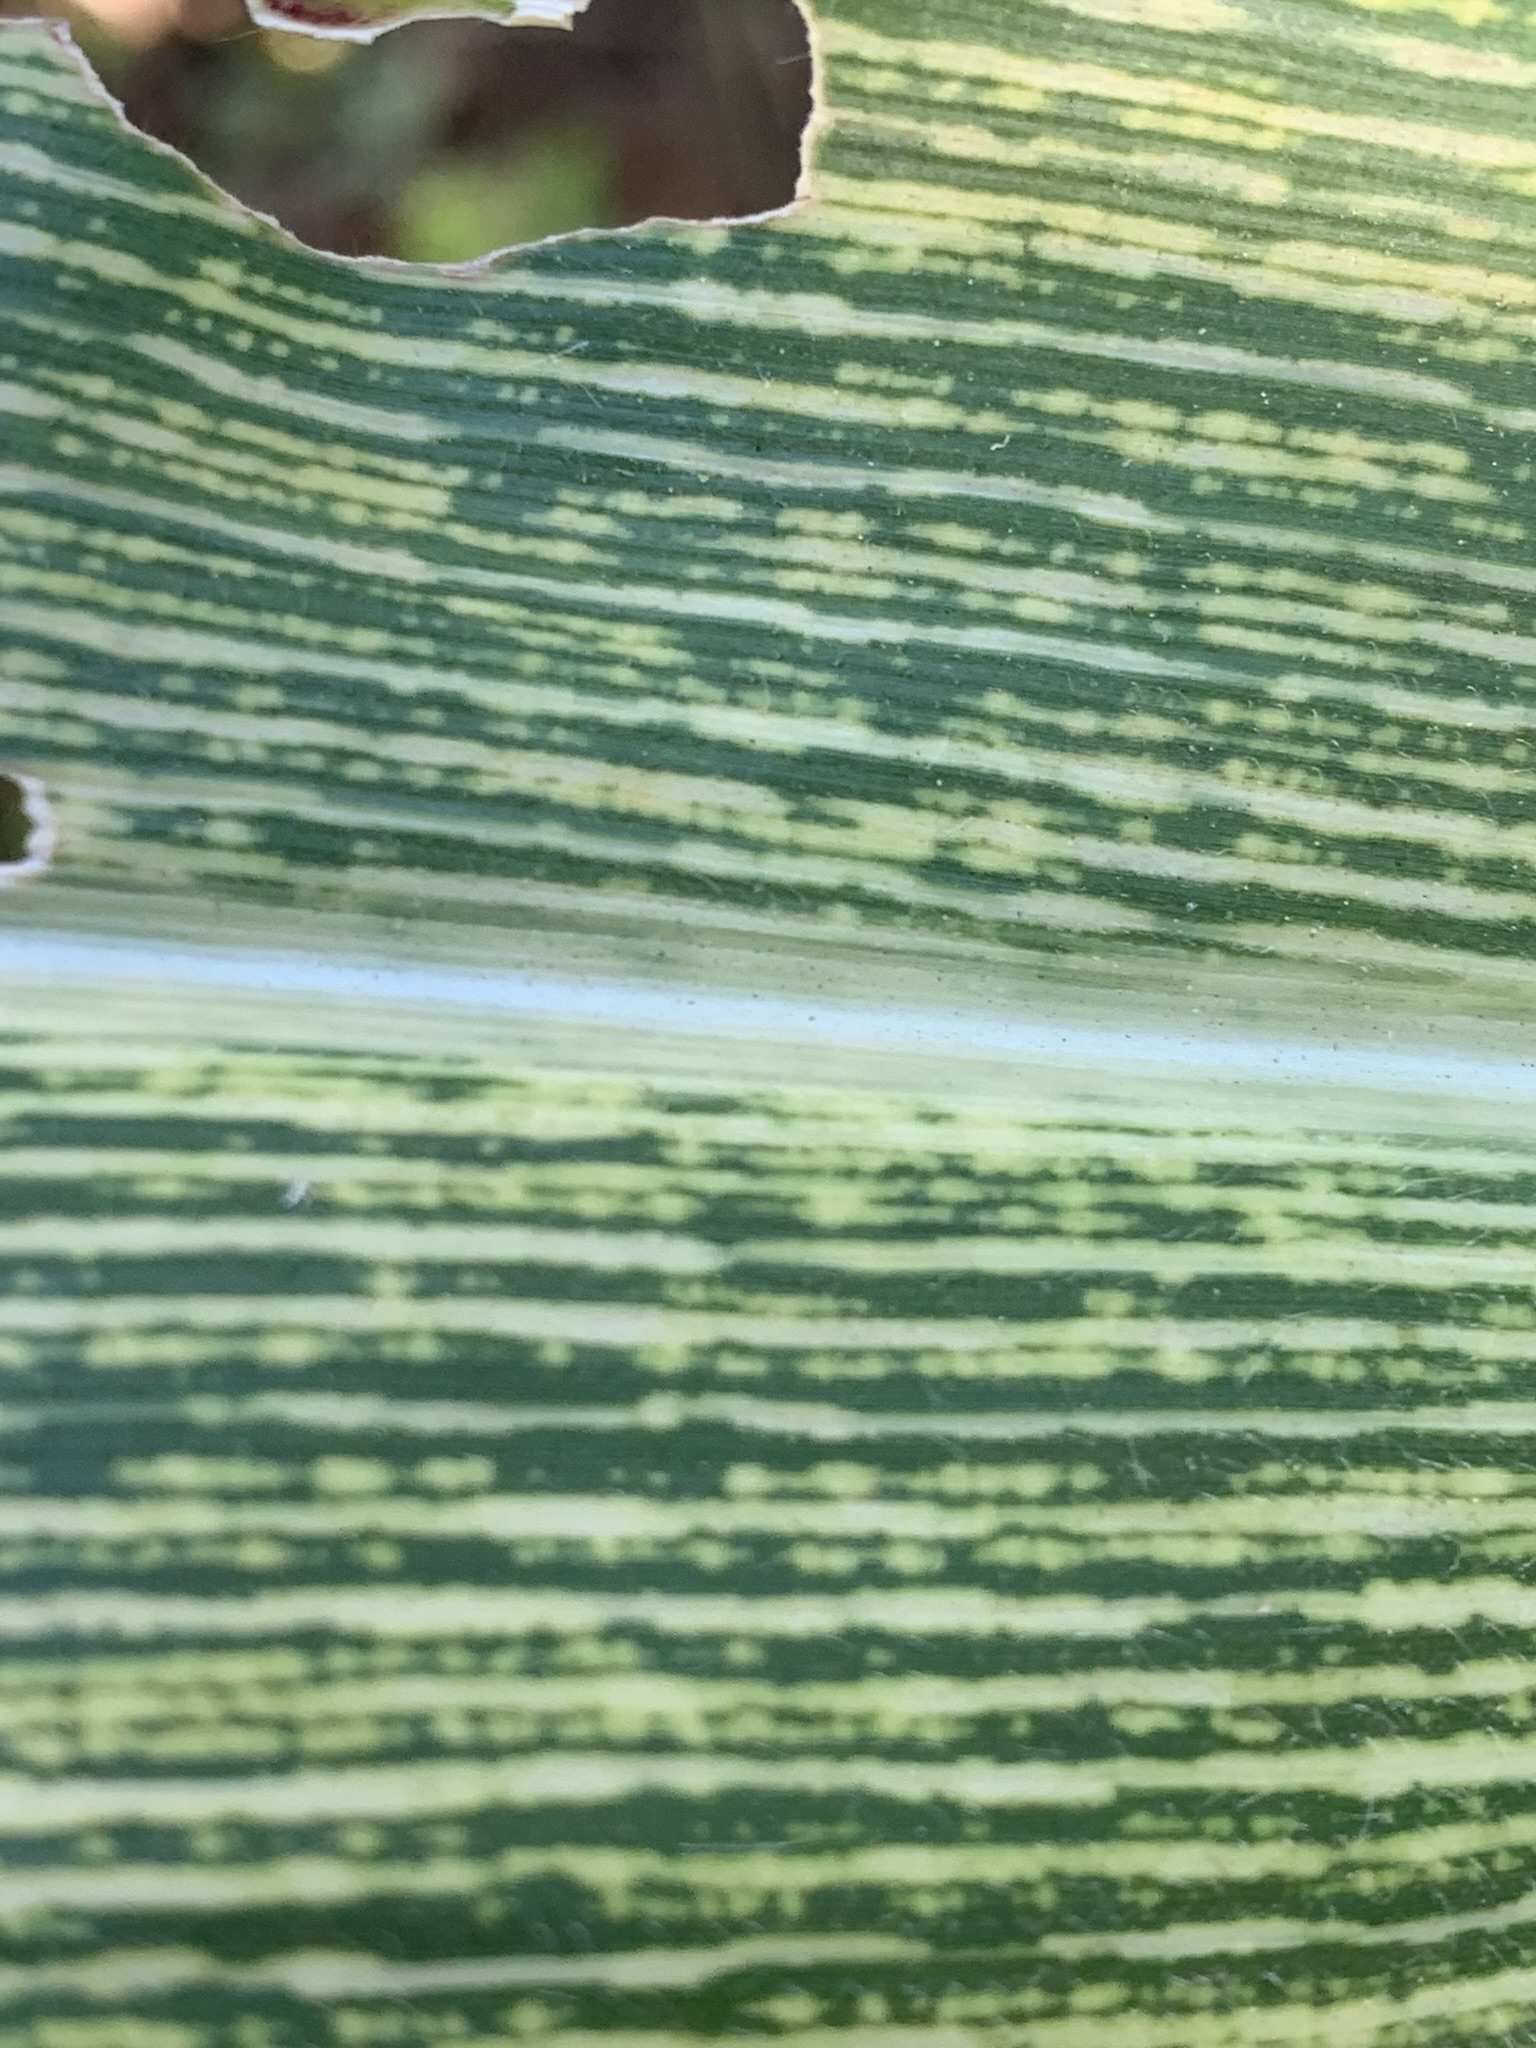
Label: MSV